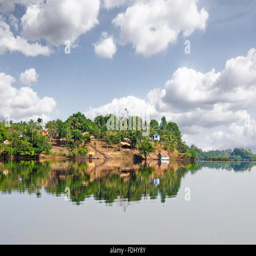
rainforest : landscape along the shore